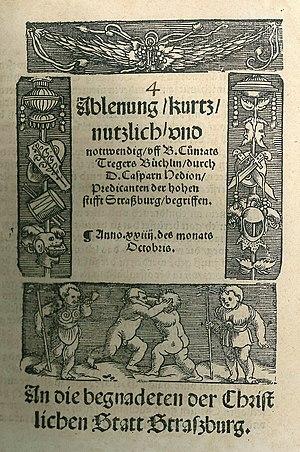
Ablenung, kurtz, nutzlich, und nottwendig, l'ouvrage polémique d'Hédion contre Conrad Treger, - coll. Médiathèque protestante de Strasbourg.
Caspar Hedio, né en 1494 et mort le 17 octobre 1552 à Strasbourg, est un historien et un réformateur protestant ayant vécu à Strasbourg.